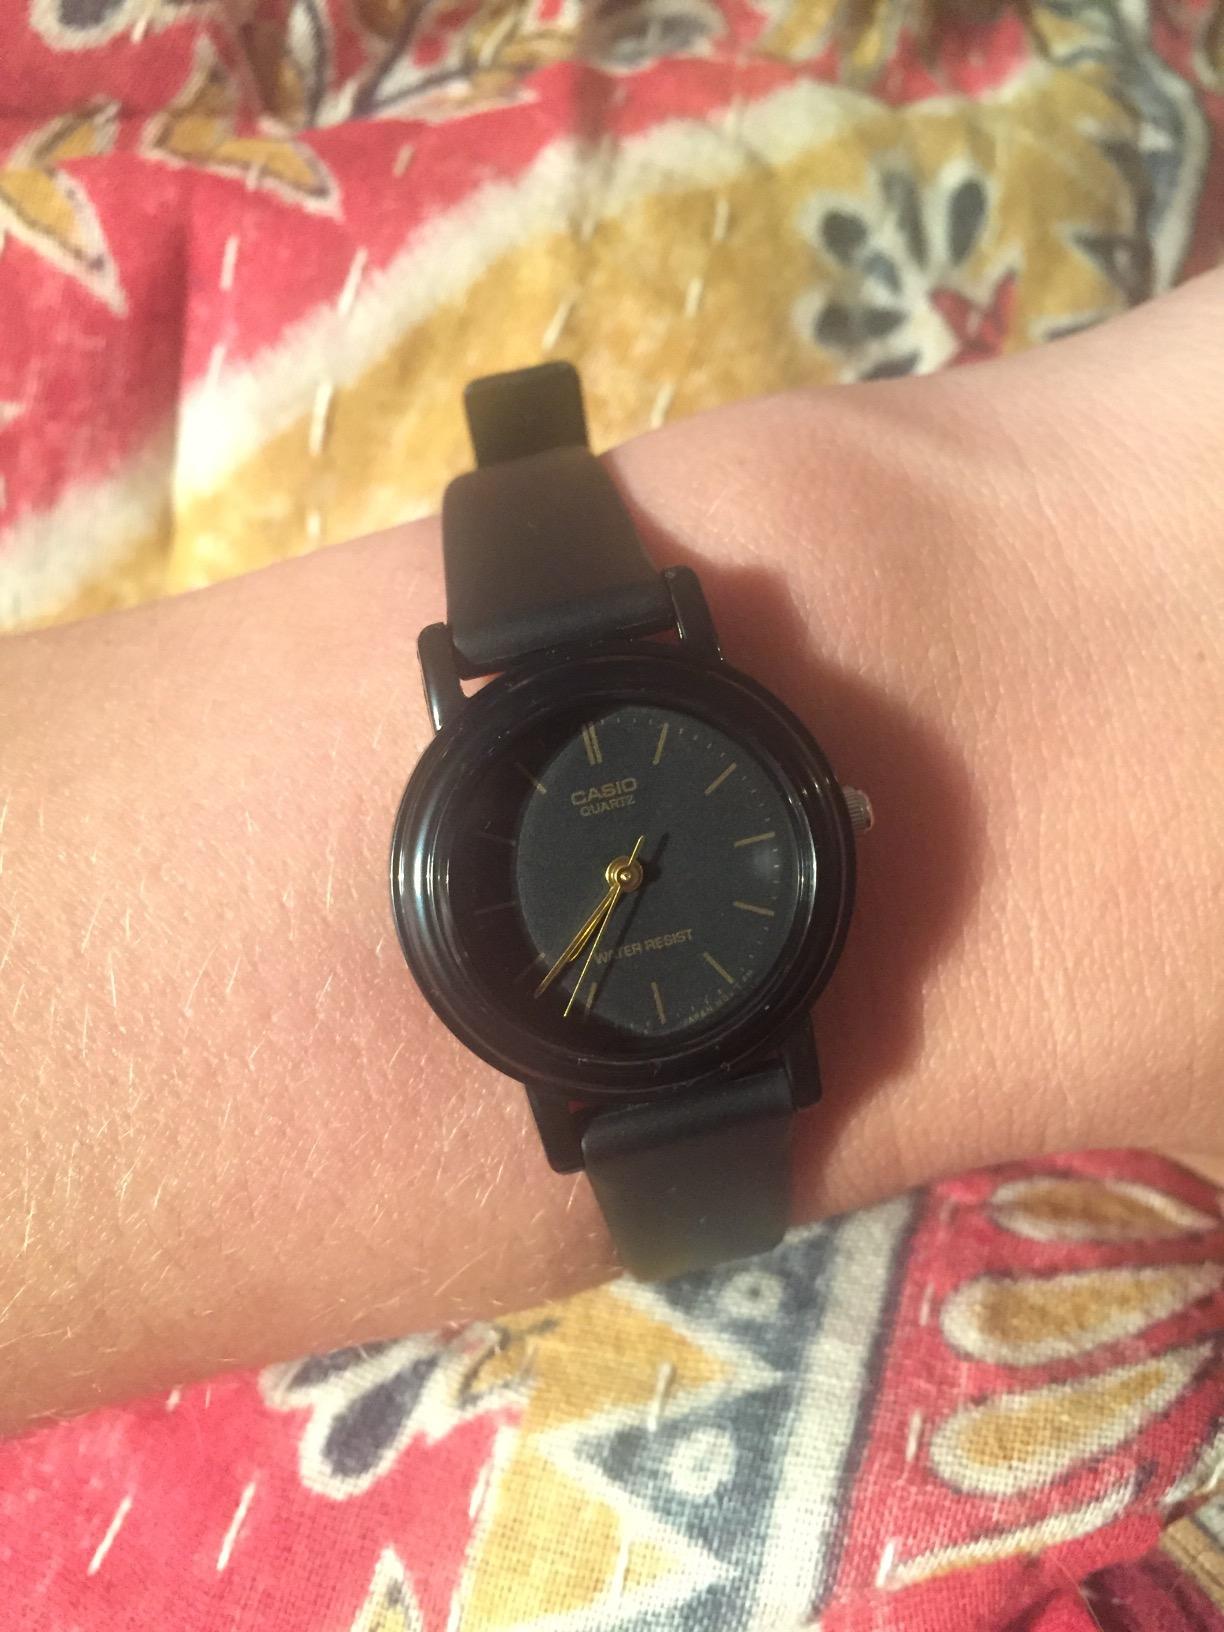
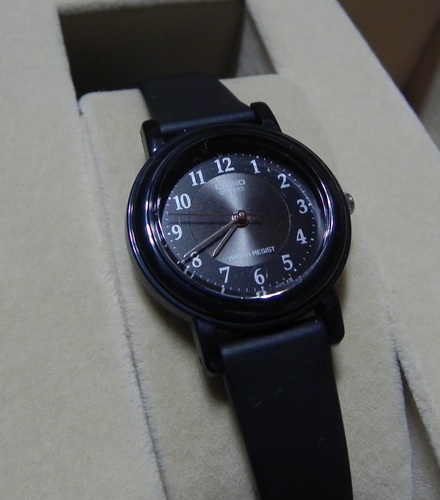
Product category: accessories_watch
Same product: no